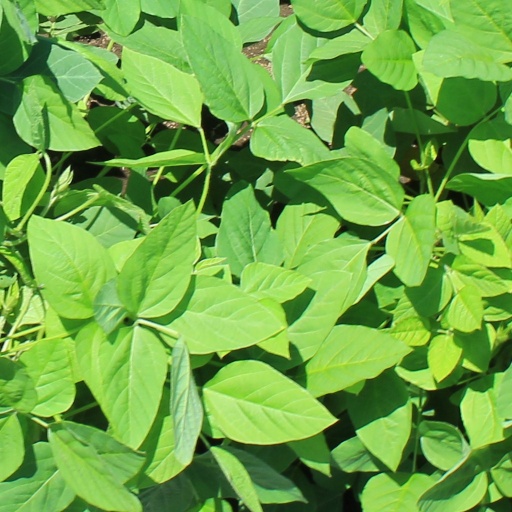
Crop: soybean